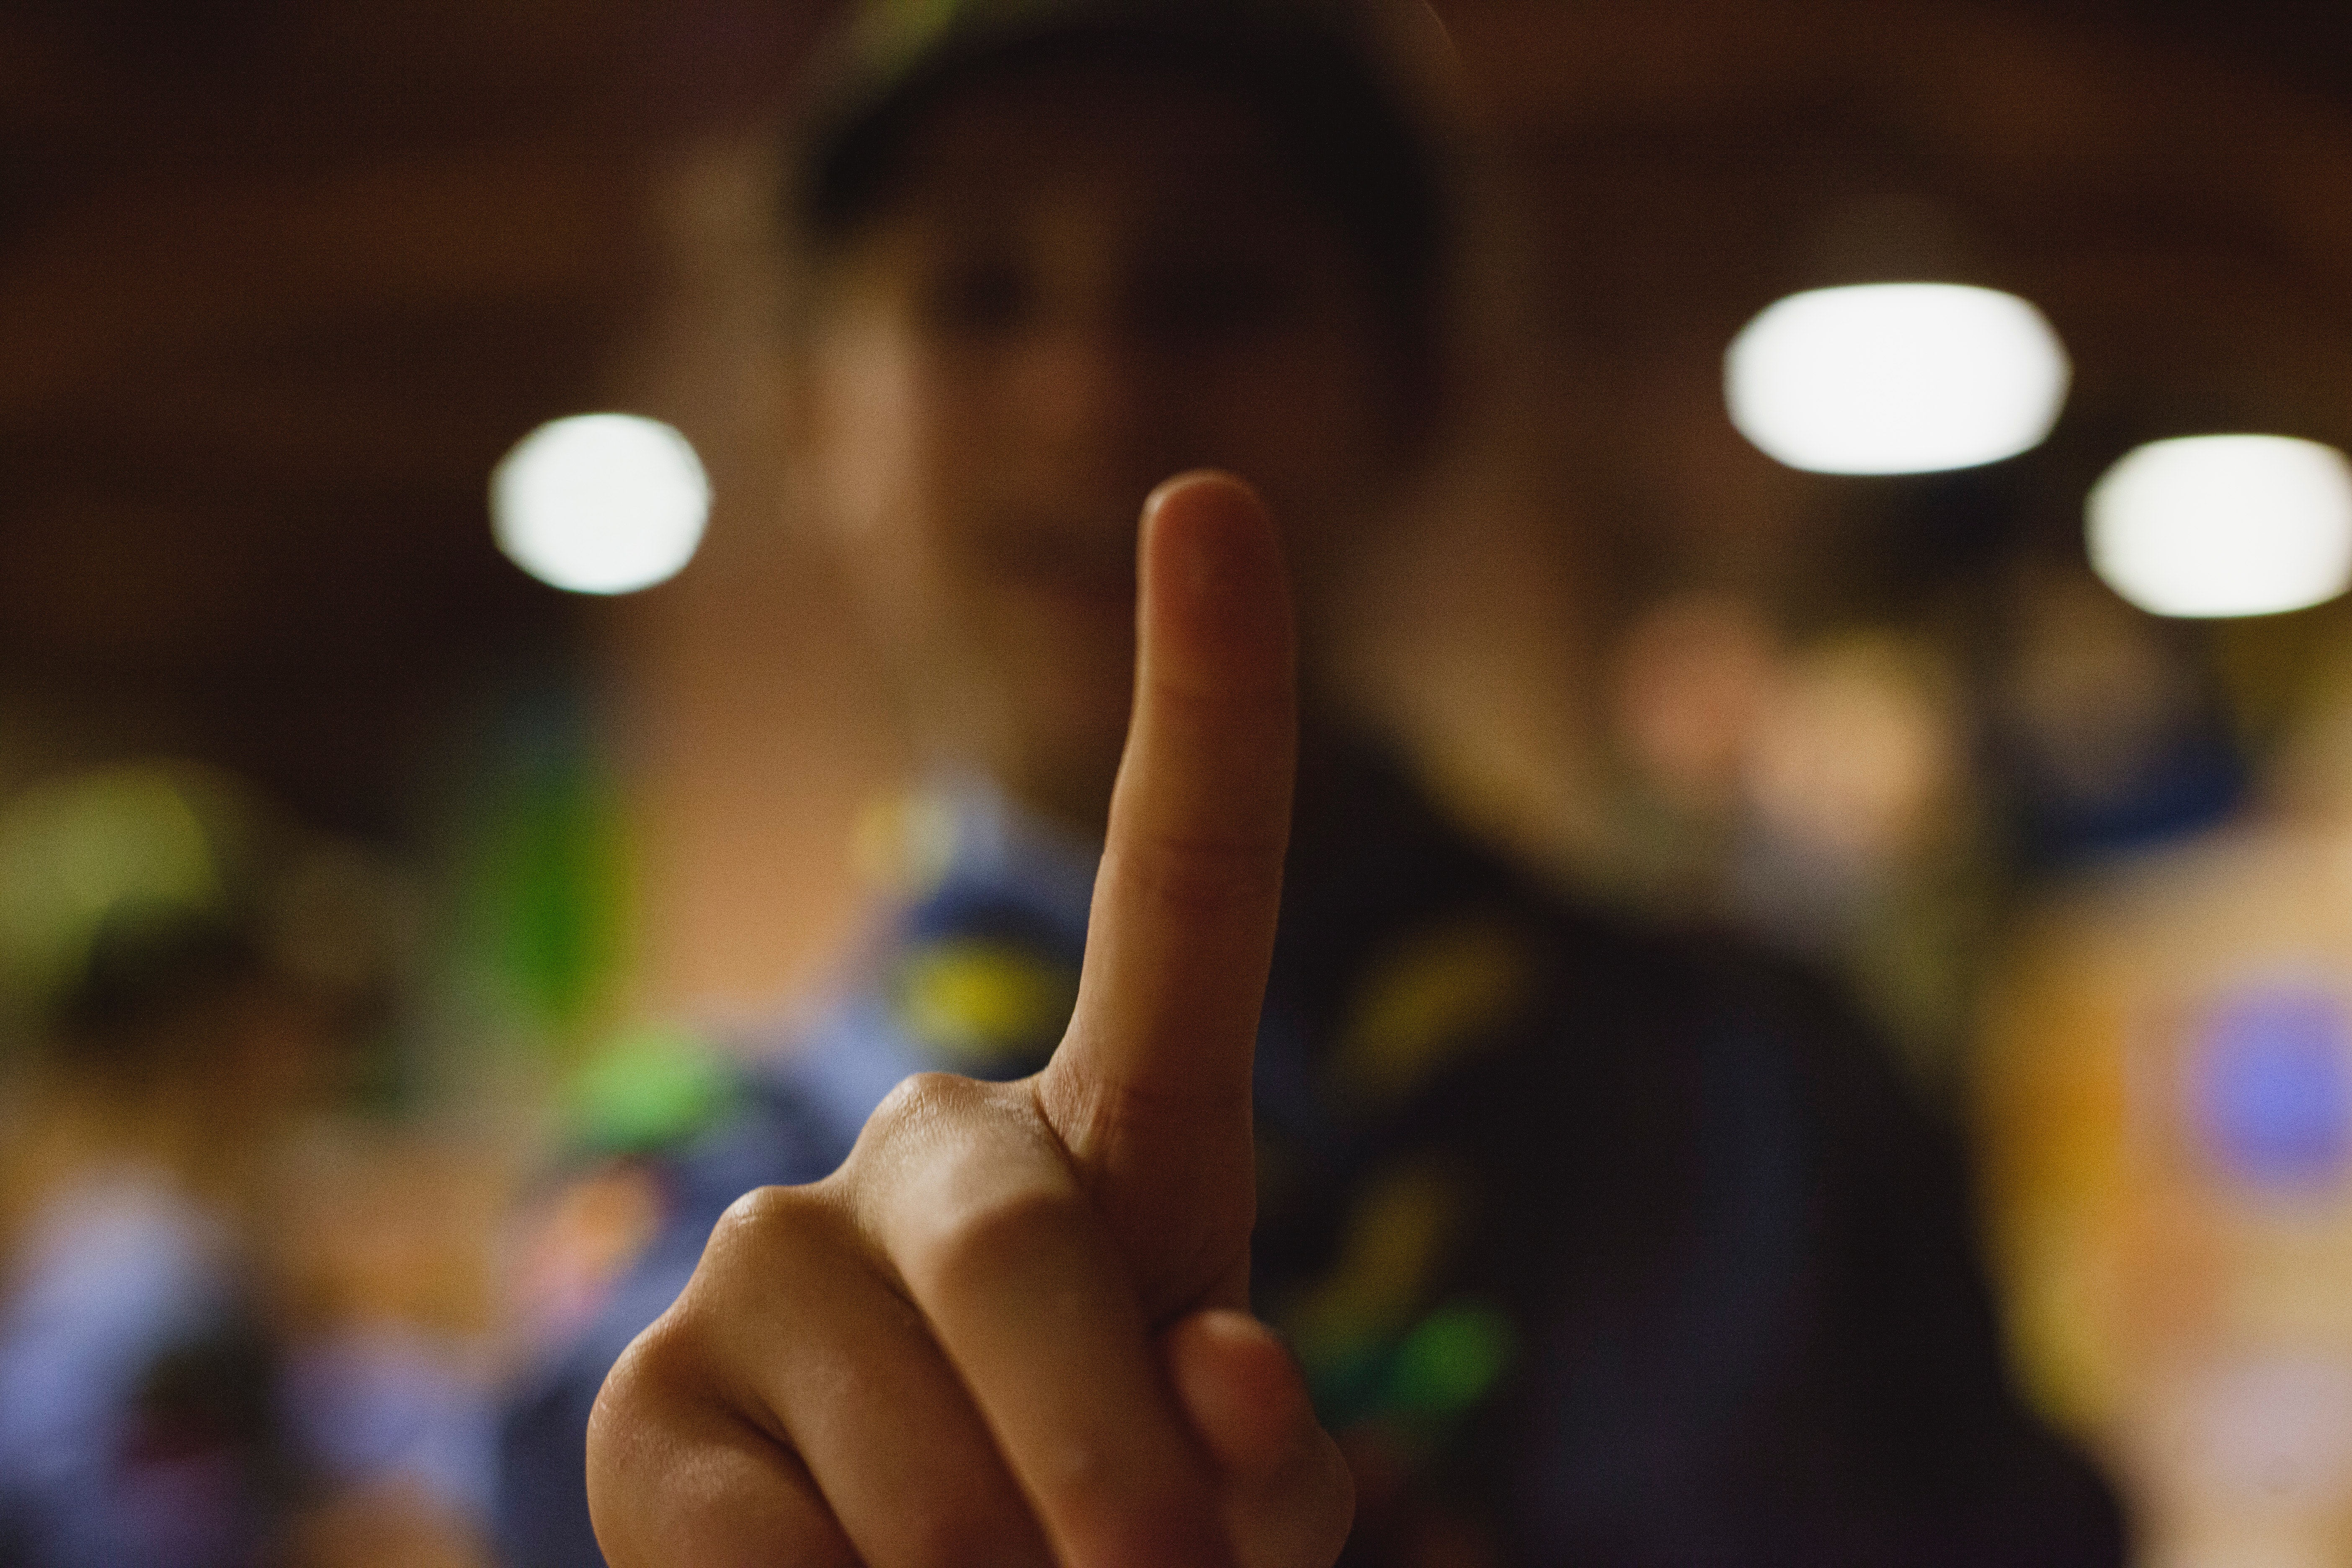
finger, hand, gesture, fun, thumb, nail, photography, night, smile